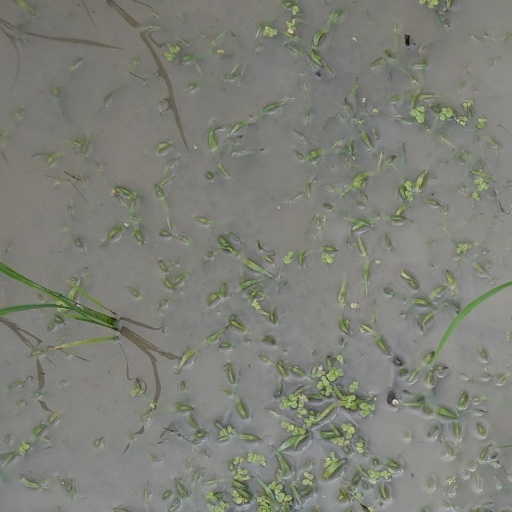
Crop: rice